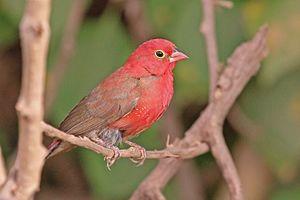
Le genre Lagonosticta regroupe des espèces d'oiseaux appartenant à la famille des Estrildidae. Elles représentent 12 des nombreuses amarantes, nom normalisé que la CINFO a donné à ces espèces.